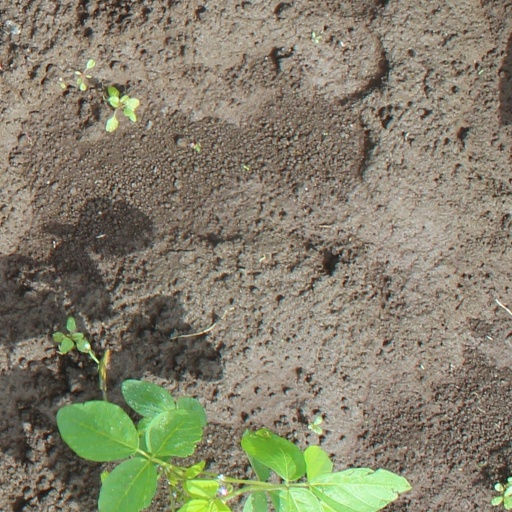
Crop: soybean